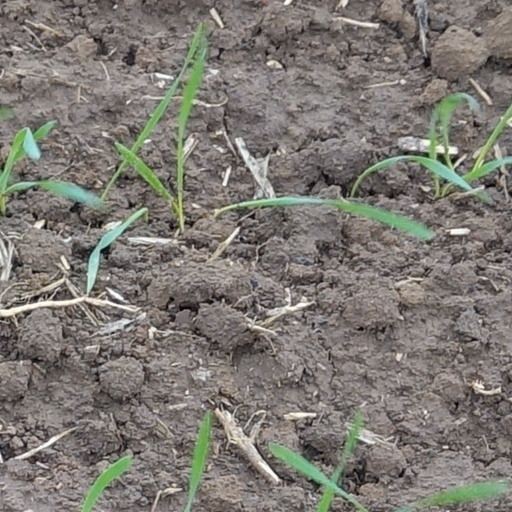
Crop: wheat